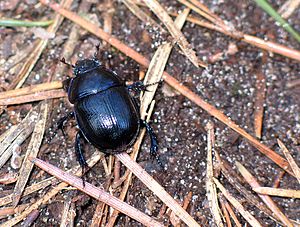
Torbister
Geotrupes stercorarius Skarnbasse
Geotrupes stercorarius Skarnbasse
Torbister er en familie af biller med omkr. 30.000 arter. Torbister er kompakte biller, der har et knæk på følehornene og spidsen af følehornene er vifteformet. Deres størrelse varierer mellem 2 mm og 160 mm. Farven er ofte metalskinnede. Benene er ofte kraftige og egnede til gravearbejde. Mange arter lever af gødning. Larverne lever oftest i jorden og er brune eller hvide.